List of mountain peaks of the United States

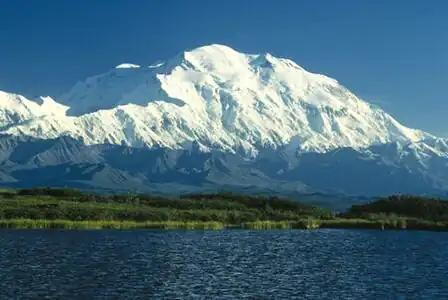
Denali in Alaska is the highest mountain peak of the United States and North America. Federally designated as Mount McKinley, it is the third most topographically prominent and third most topographically isolated summit on Earth after Mount Everest and Aconcagua.

This article comprises three sortable tables of major mountain peaks of the United States of America.